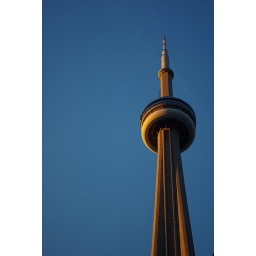
Looking up at the tower from my seats in the dome as the sun illuminates the tower.